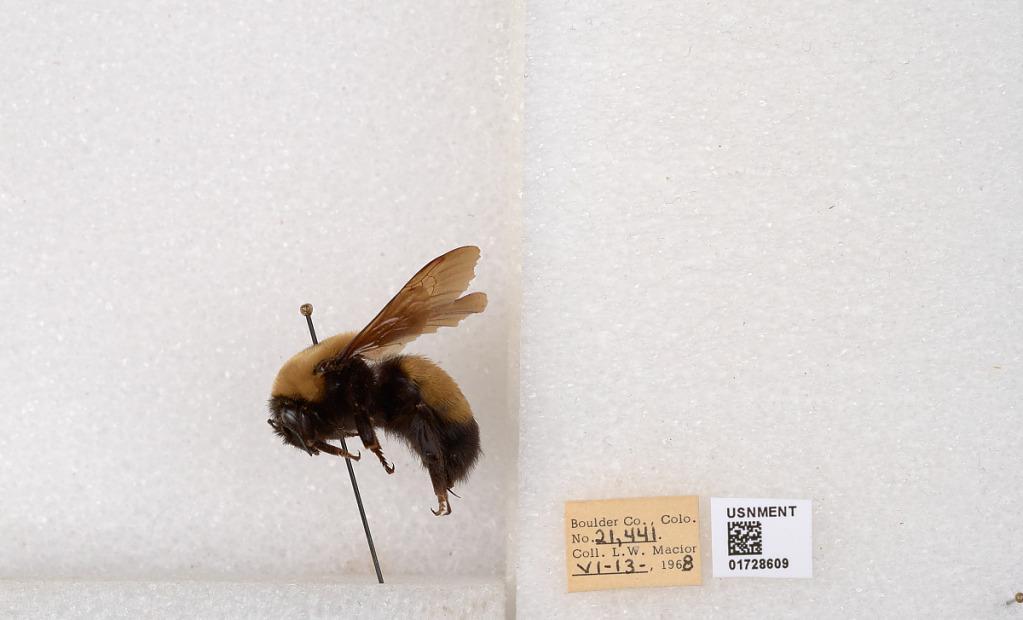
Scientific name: Bombus (Bombus) nevadensis Cresson